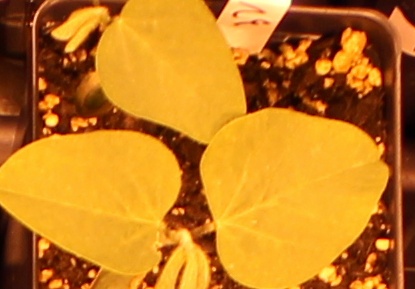
Label: Soybean